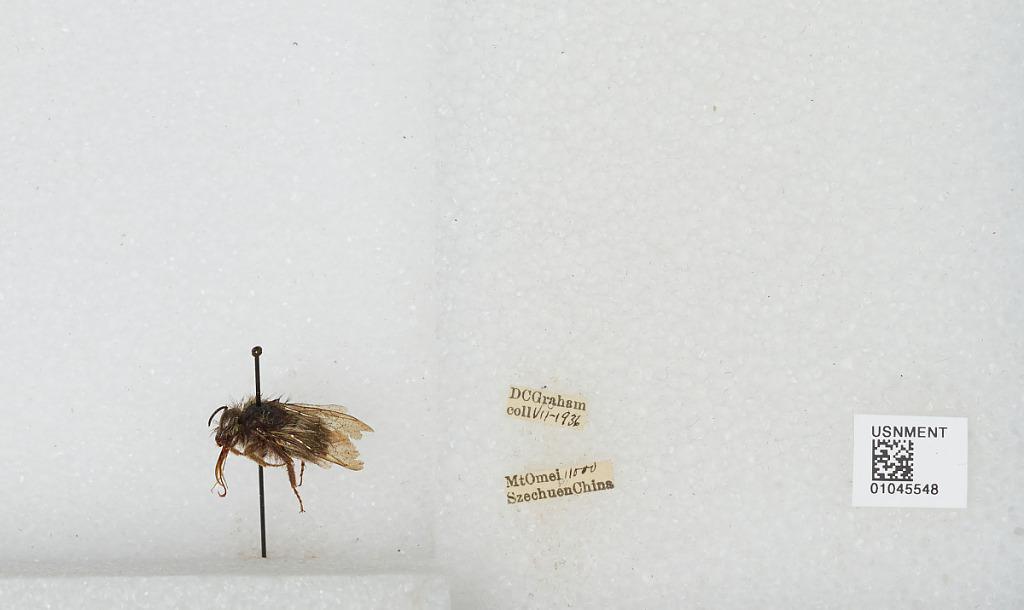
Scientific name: Bombus sp.
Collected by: D. Graham
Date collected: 1936-7-
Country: China
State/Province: Sichuan
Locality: Mount Emei